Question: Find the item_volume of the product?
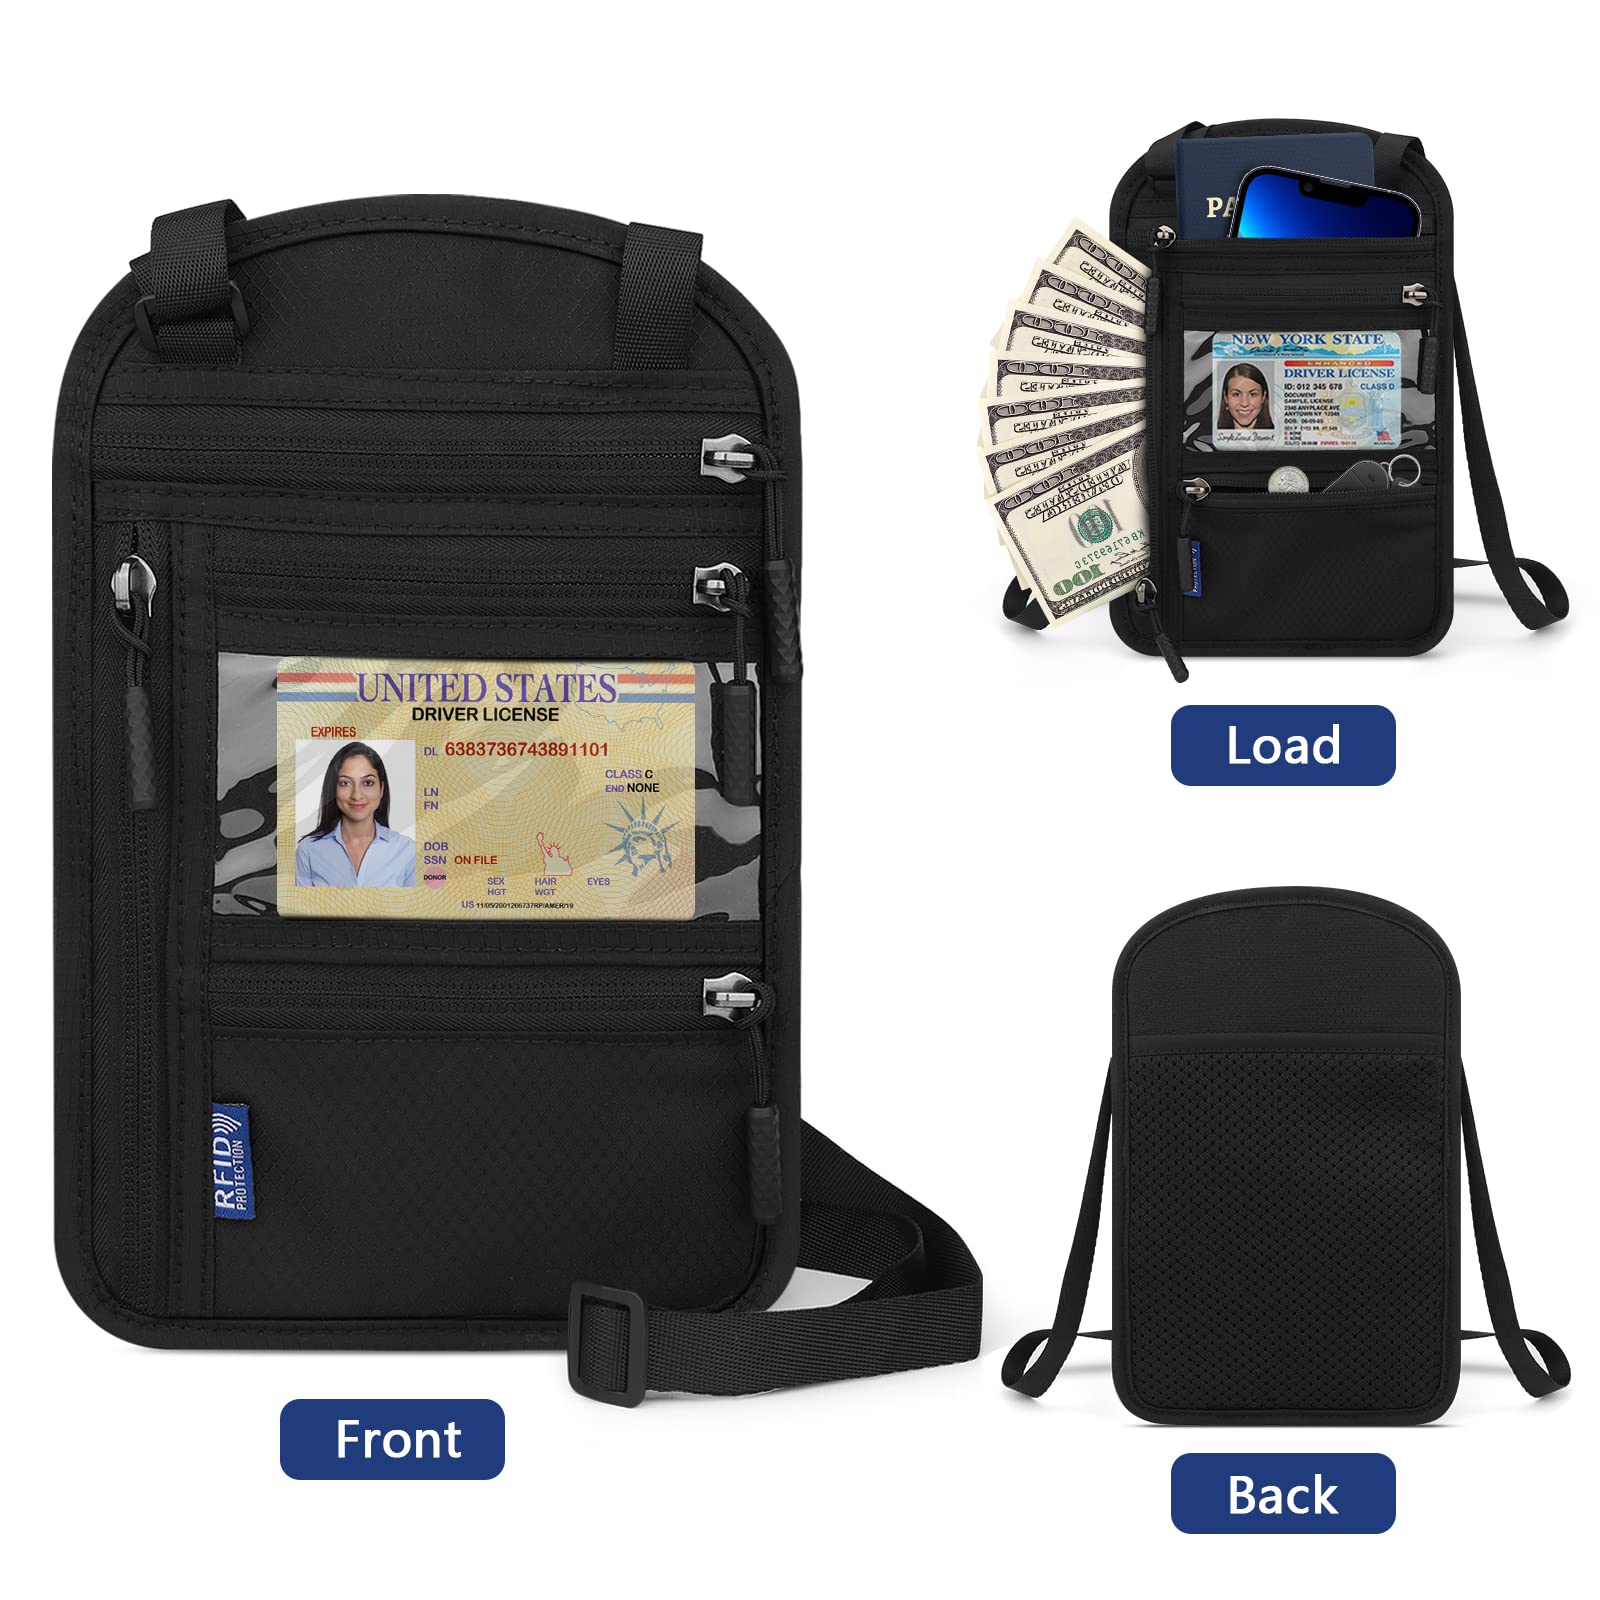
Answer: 6383736743891101.0 decilitre